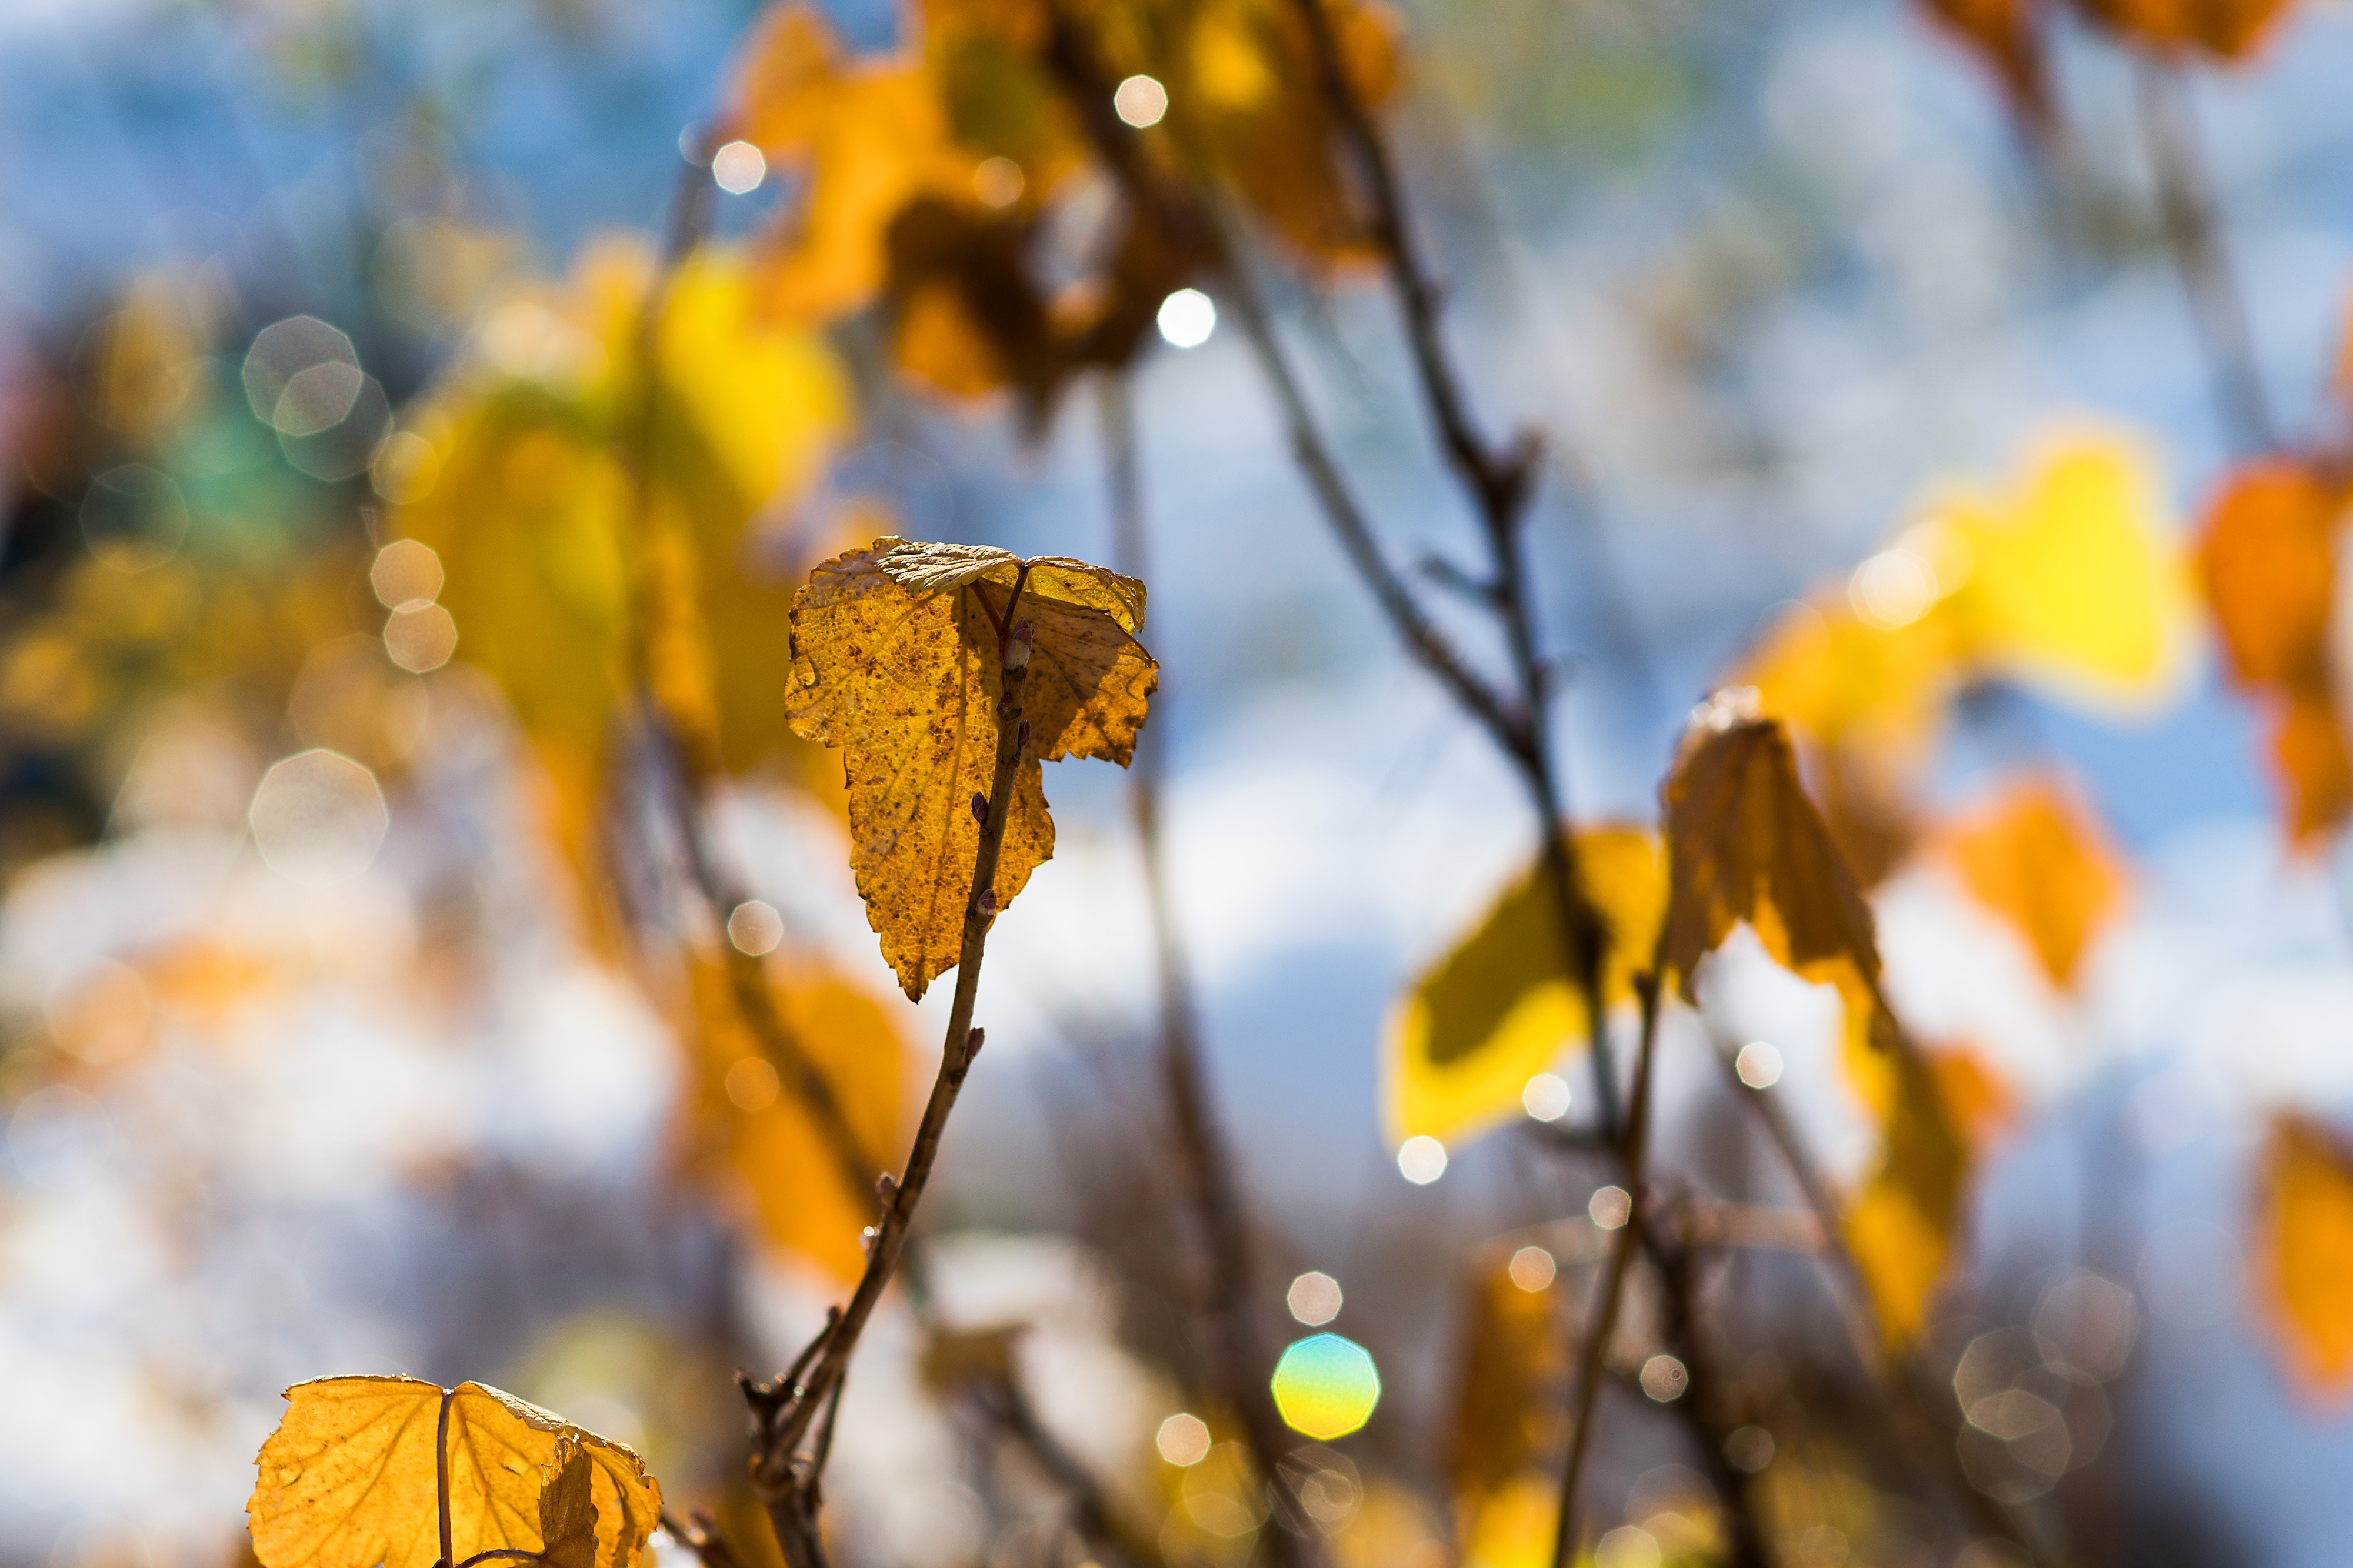
tree, nature, branch, winter, plant, sunshine, sun, sunlight, morning, leaf, flower, old, alone, waiting, orange, spring, golden, autumn, brown, dirty, hanging, yellow, lonely, flora, season, outdoors, sad, colors, one, single, rays, beautiful, november, shining, organic, macro photography, detached, by it self, unsupported